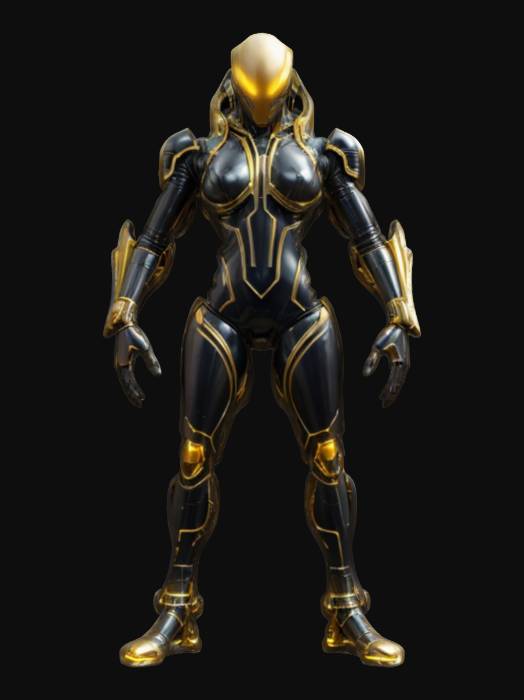
미적 점수 (1~10점): 7